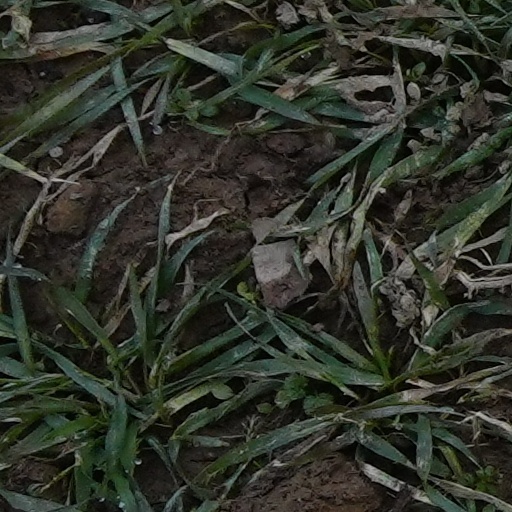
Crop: wheat